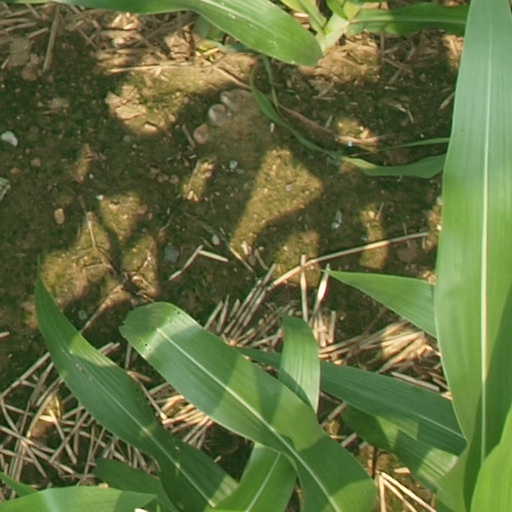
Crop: maize; corn